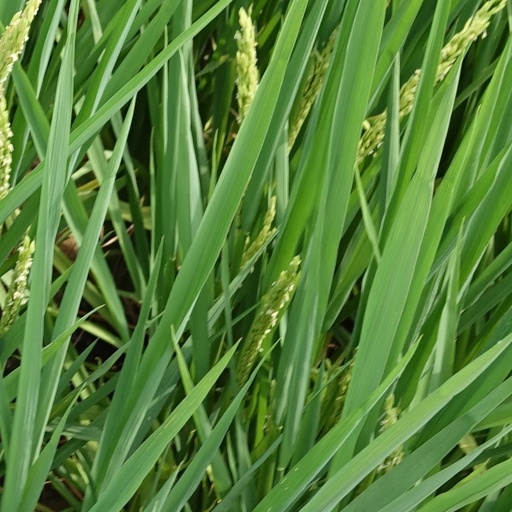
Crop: rice